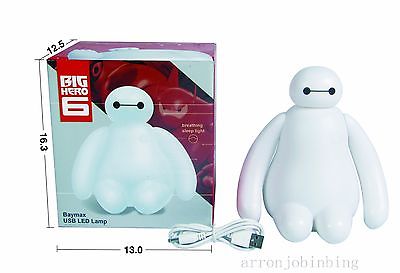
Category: lamp